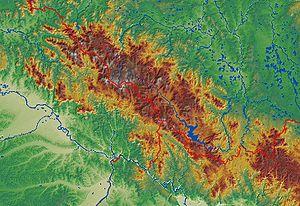
La Forêt de Bohême est un massif montagneux qui se situe aux confins de l'Allemagne, de l'Autriche et de la Tchéquie, à l'ouest des régions de Plzeň et de Bohême du Sud. Son point culminant est le Grosser Arber avec une altitude de 1 456 m. Elle sépare le bassin de l'Elbe de celui du Danube.